HaBonim, Israel

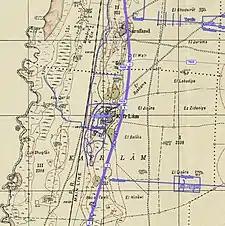
HaBonim was built over the ruins of historical Kafr Lam

The moshav was founded in 1949 by the HaBonim movement on land that had belonged to the depopulated Arab village of Kafr Lam. The first residents were from the United Kingdom and South Africa. It came to national prominence on 11 June 1985 due to the HaBonim disaster, in which a bus and train collided, killing 22 people, of which 19 were schoolchildren. A monument was erected at the train crossing.